Kiger mustang

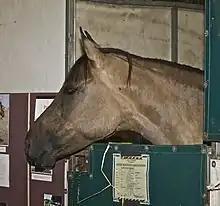
A Kiger mustang

Kiger mustangs are most commonly dun in color, although the breed registry also allows bay, black and roan horses to be registered. There are numerous shades of dun, all variations on a tan base, and many shades have their own names. The Kiger Mesteño Association separates dun shades into four categories: dun, red dun, grulla, and claybank. "Dun" as used by the Kiger registry covers dun horses with black points, and adds the terms zebra dun, dusty dun, smutty dun or coyote dun, depending on the exact shade of body color. Red dun, or the variation "apricot dun", covers horses with points that are red, brown or flaxen. Grulla covers horses with blueish, mousy or slate-colored bodies and black points, and these horses may also be called lobo duns, olive grullas, silver grullas or smutty grullas. Claybank, another variation of red dun, describes Kiger horses who have golden body coats with red or orange tints and darker red points. Dun horses may have primitive markings, which include any of the following: a dorsal stripe, lightened outer guard hairs on the manes and/or tails, zebra-like stripes on the upper legs, transverse striping over the upper shoulders, dark color around the muzzle, and ears with dark outlines and lighter interiors.